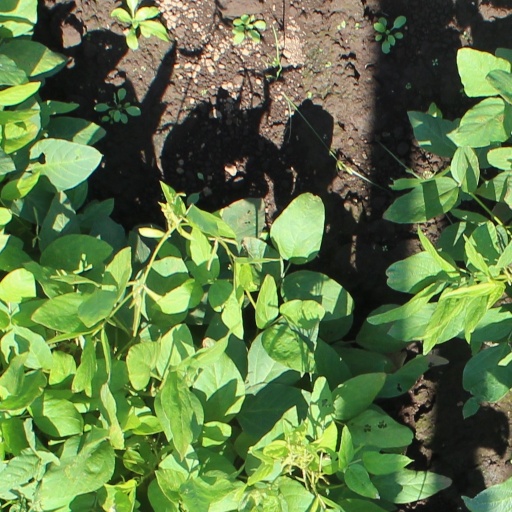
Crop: soybean